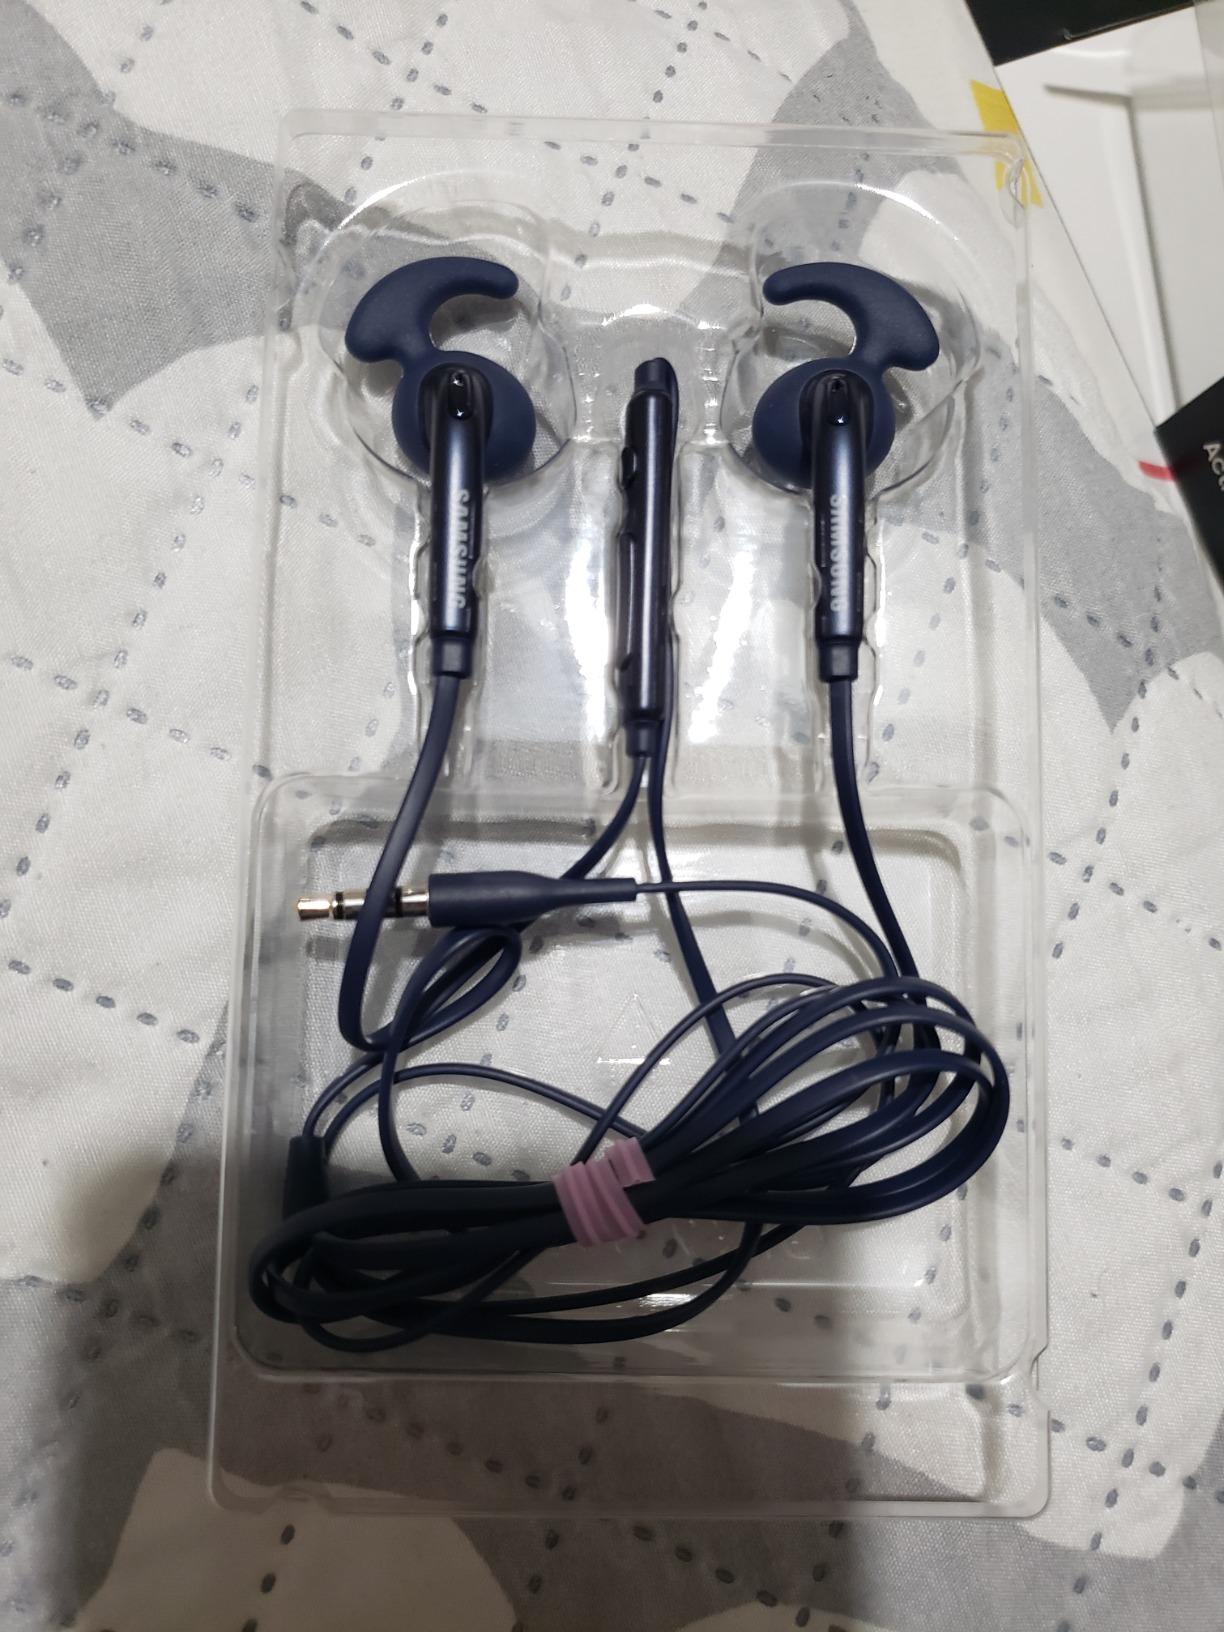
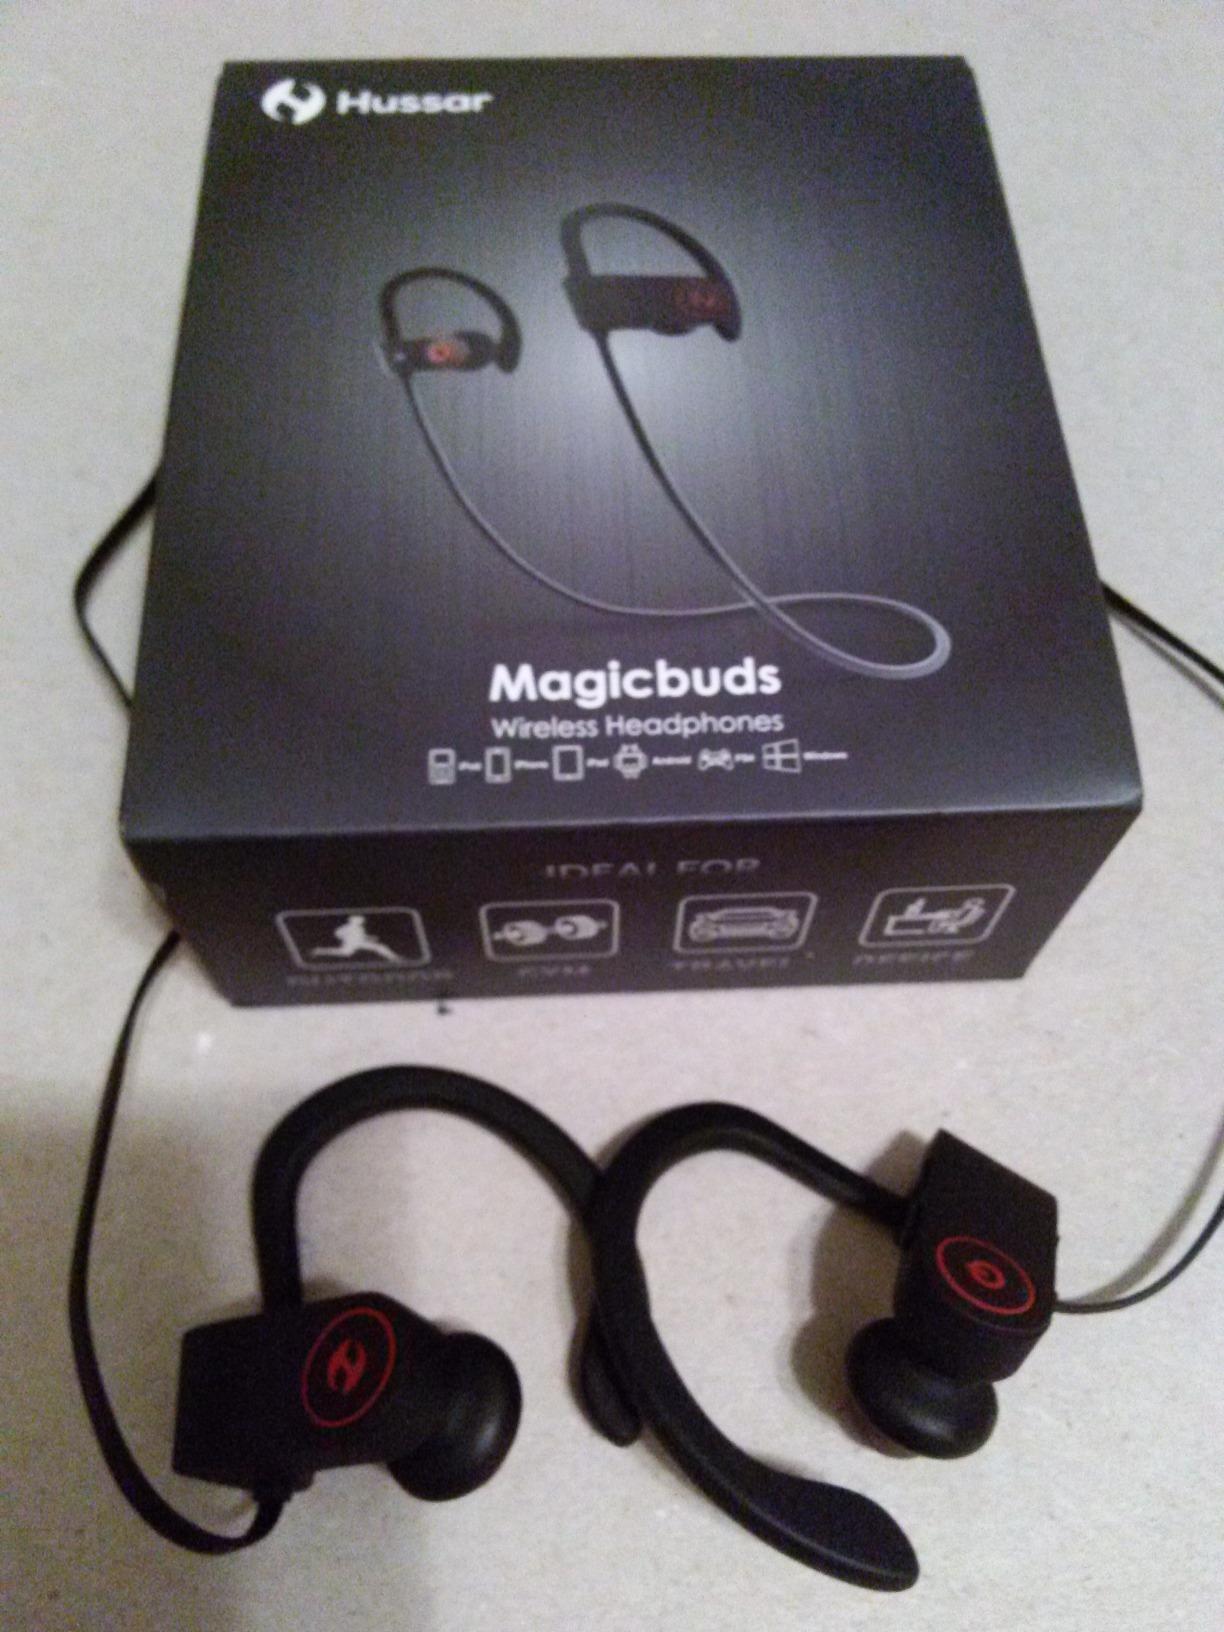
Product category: headphones
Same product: no